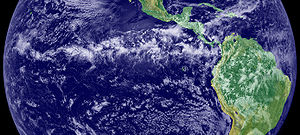
Den intertropiske konvergenszone
Tordenvejr i den intertropiske konvergenszone danner et bånd af skyer langs det østlige Stillehav.
Den intertropiske konvergenszone, Kalmebæltet eller ITK-zone eller ITCZ, er et lavtryksbælte, som omkranser Jorden ved Ækvator. Som navnet antyder, bliver den dannet ved at varm, fugtig luft fra breddegraderne over og under Ækvator konvergerer.